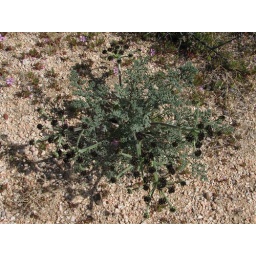
This interesting species comes in both a dark purple, almost black and a yellow form.